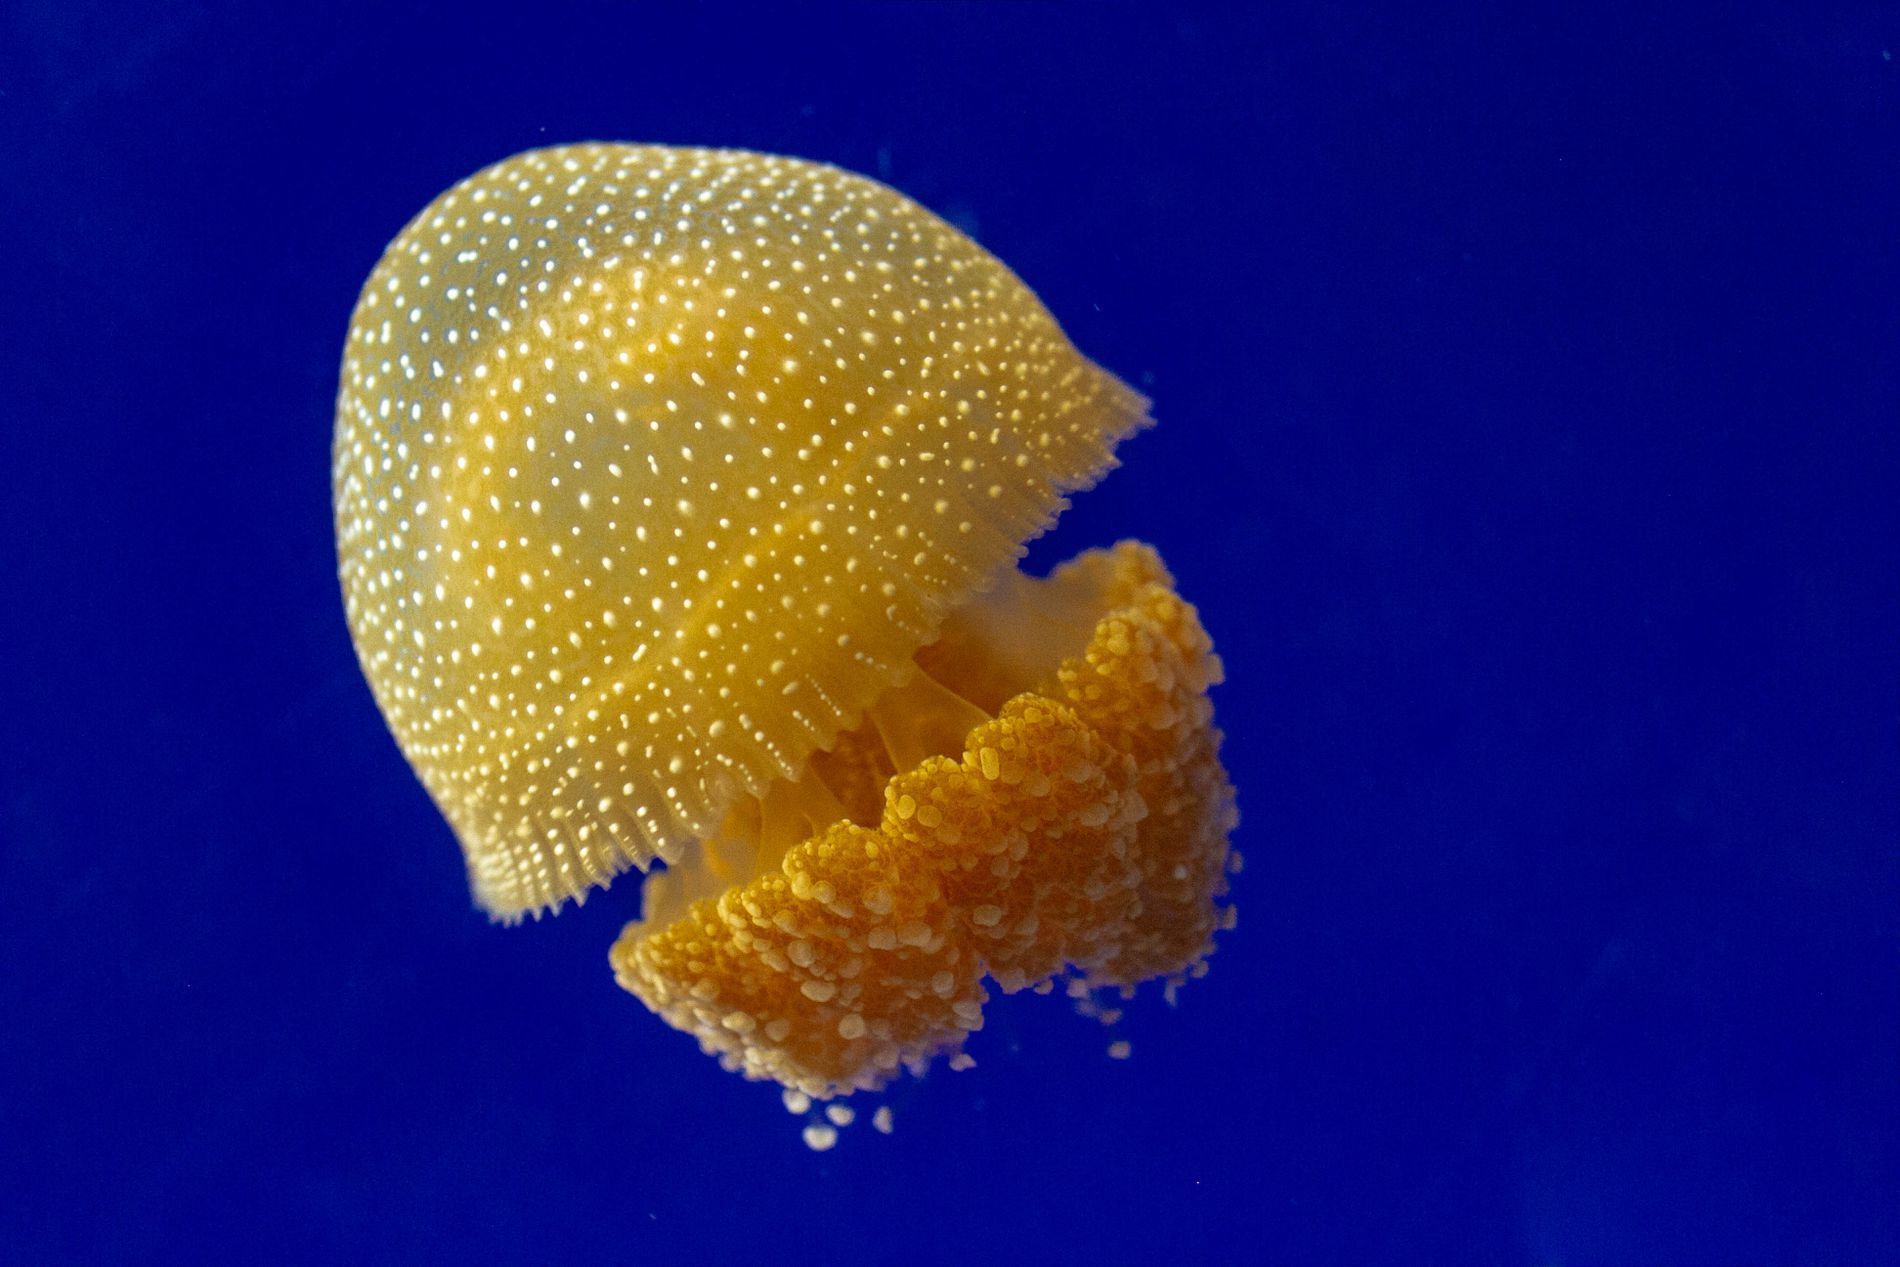
Golden Glow.
An image capturing a golden-yellow jellyfish showcasing its amazing details and texture against a deep blue background creating a charming atmosphere.
A landscape picture taken from a straight on angle highlighting the jellyfish's details in a warm contrast between golden-yellow and rich deep blue creating a glowing atmosphere.
Labels: Animal, Sea Life, Invertebrate, Jellyfish, Fungus, Plant, Water
Camera: Canon Canon EOS 7D
Lens: EF100mm f/2.8L Macro IS USM, Canon EF 100mm f/2.8L Macro IS USM
Aperture: F2.8
Exposure: 1/100 sec
ISO: 800
Focal length: 100.0 mm